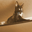
Label: cat